Finger Lakes

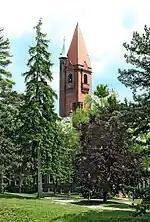
Wells College, Aurora

The area is also known for higher-education learning. The largest is Ivy League institution Cornell University, in Ithaca. Other notable schools are Ithaca College, also in Ithaca; Syracuse University, SUNY Upstate Medical University, State University of New York College of Environmental Science and Forestry, and Le Moyne College, in Syracuse; SUNY Cortland, in Cortland; Tompkins Cortland Community College in Dryden, Ithaca, and Cortland; Wells College in Aurora; Hobart and William Smith Colleges in Geneva; Keuka College in Keuka Park; Finger Lakes Community College in Canandaigua and Geneva; New York Chiropractic College in Seneca Falls and Cayuga Community College in Auburn.